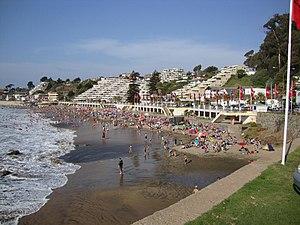
Concón est une ville et une commune du Chili faisant parte de la conurbation de Valparaíso. Elle est rattachée administrativement à la province de Valparaíso et à la région de Valparaíso. Elle est réputée pour être la capitale gastronomique du Chili.